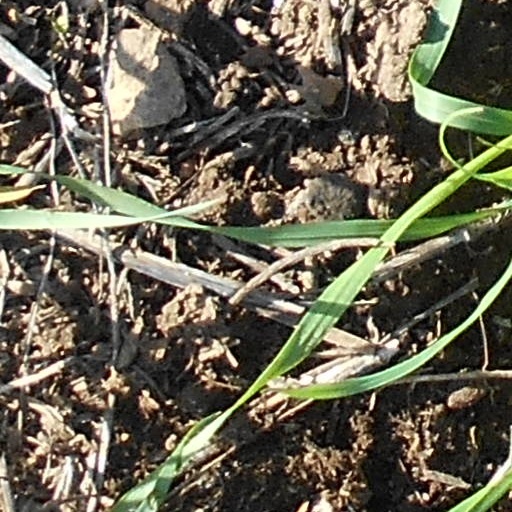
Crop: wheat